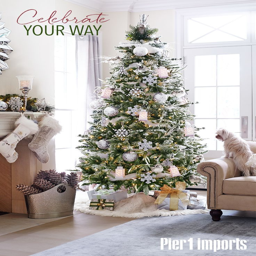
retail has already selected everything you need for this fetching look -- so all you have to do is have fun decorating your tree .